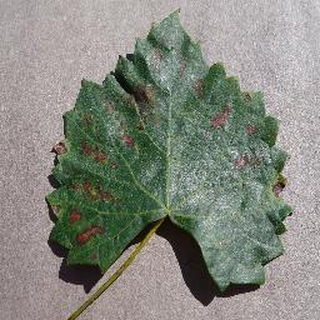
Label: grape_esca_black_measles